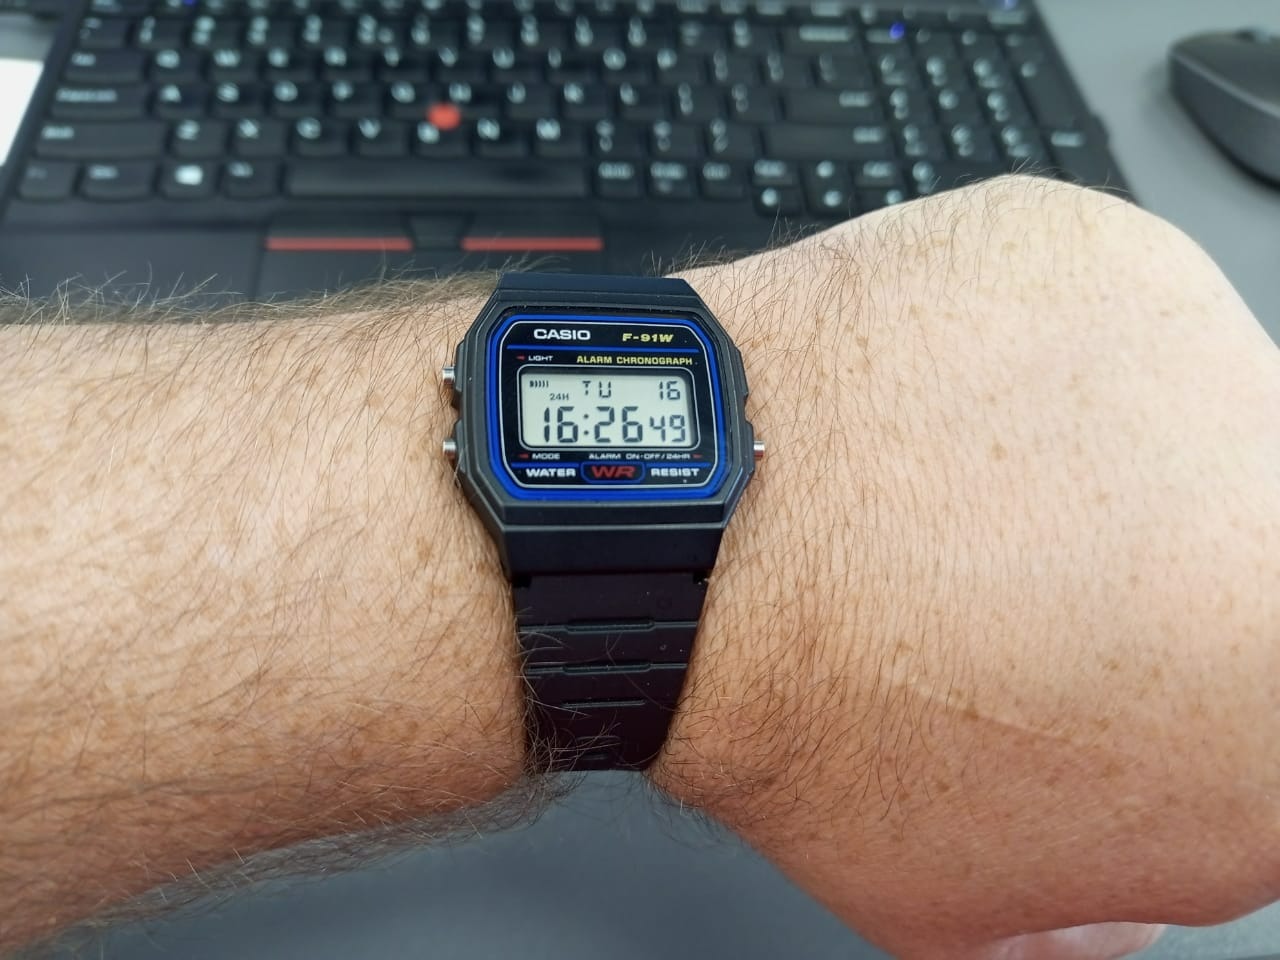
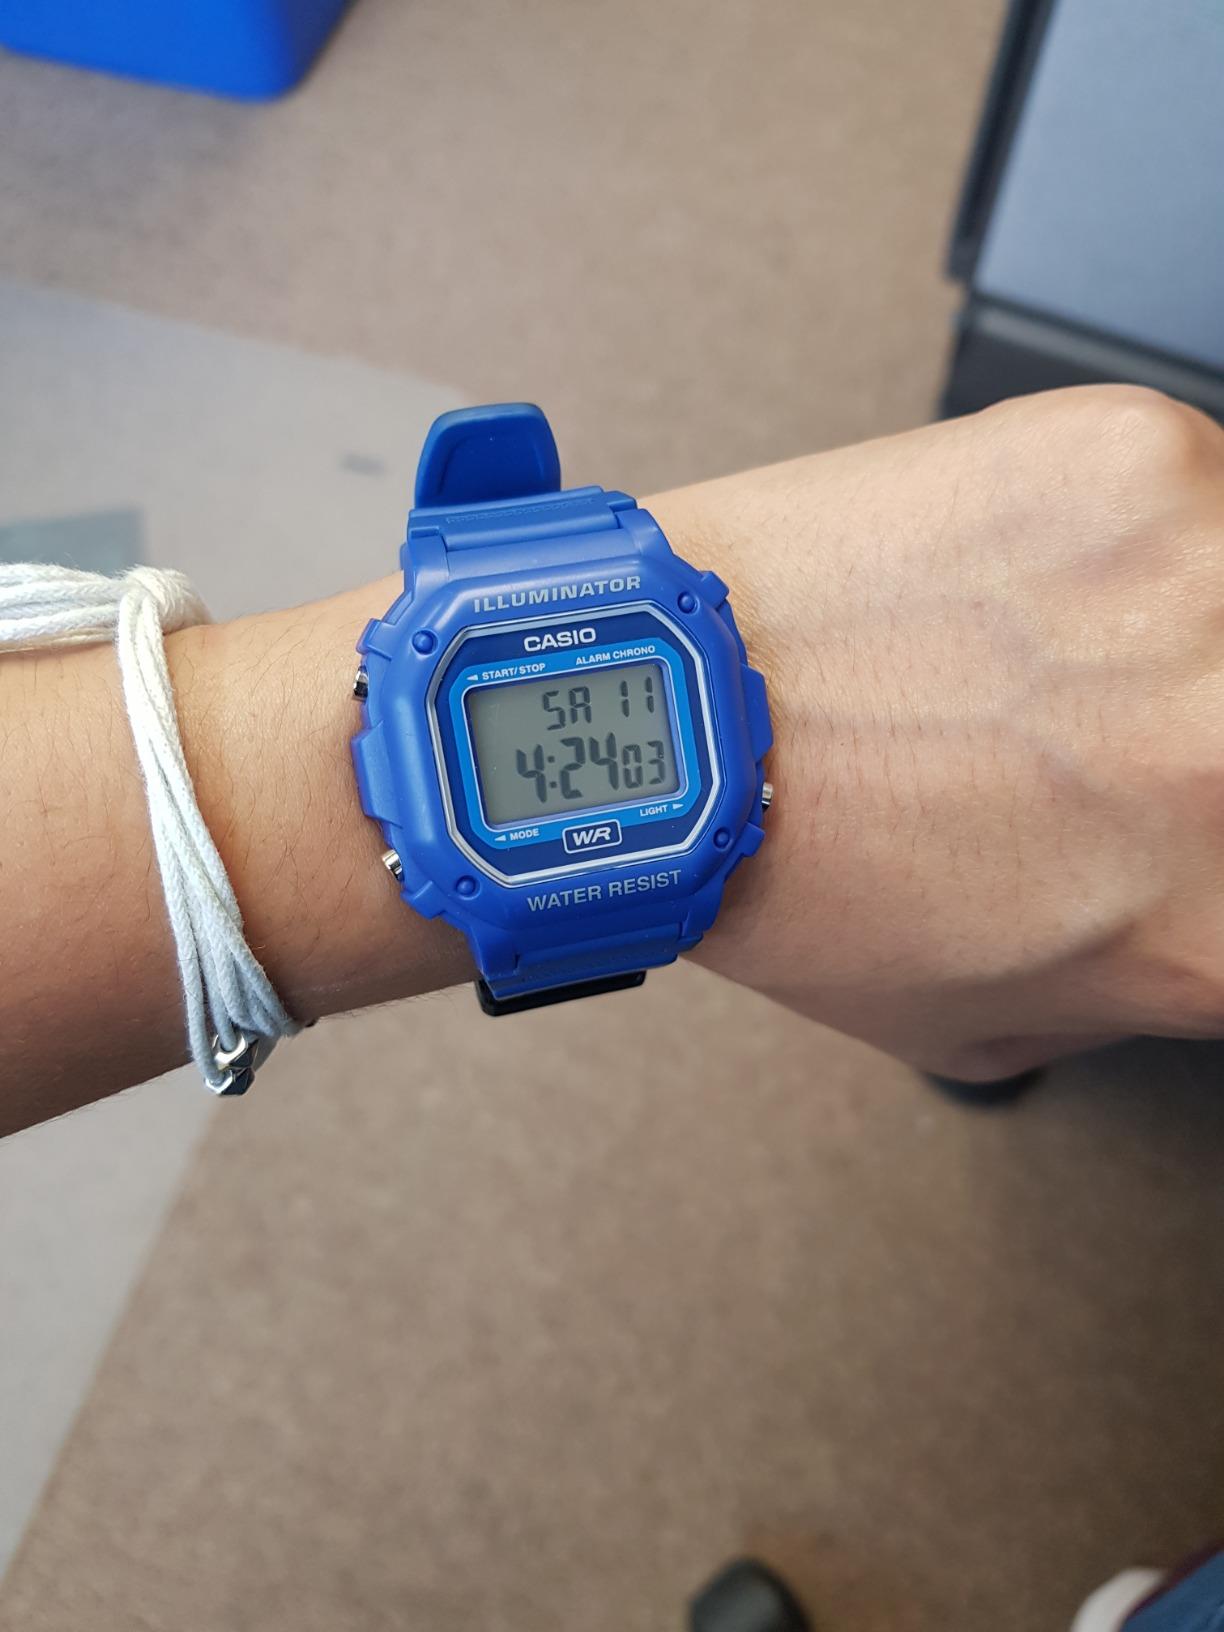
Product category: accessories_watch
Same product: no